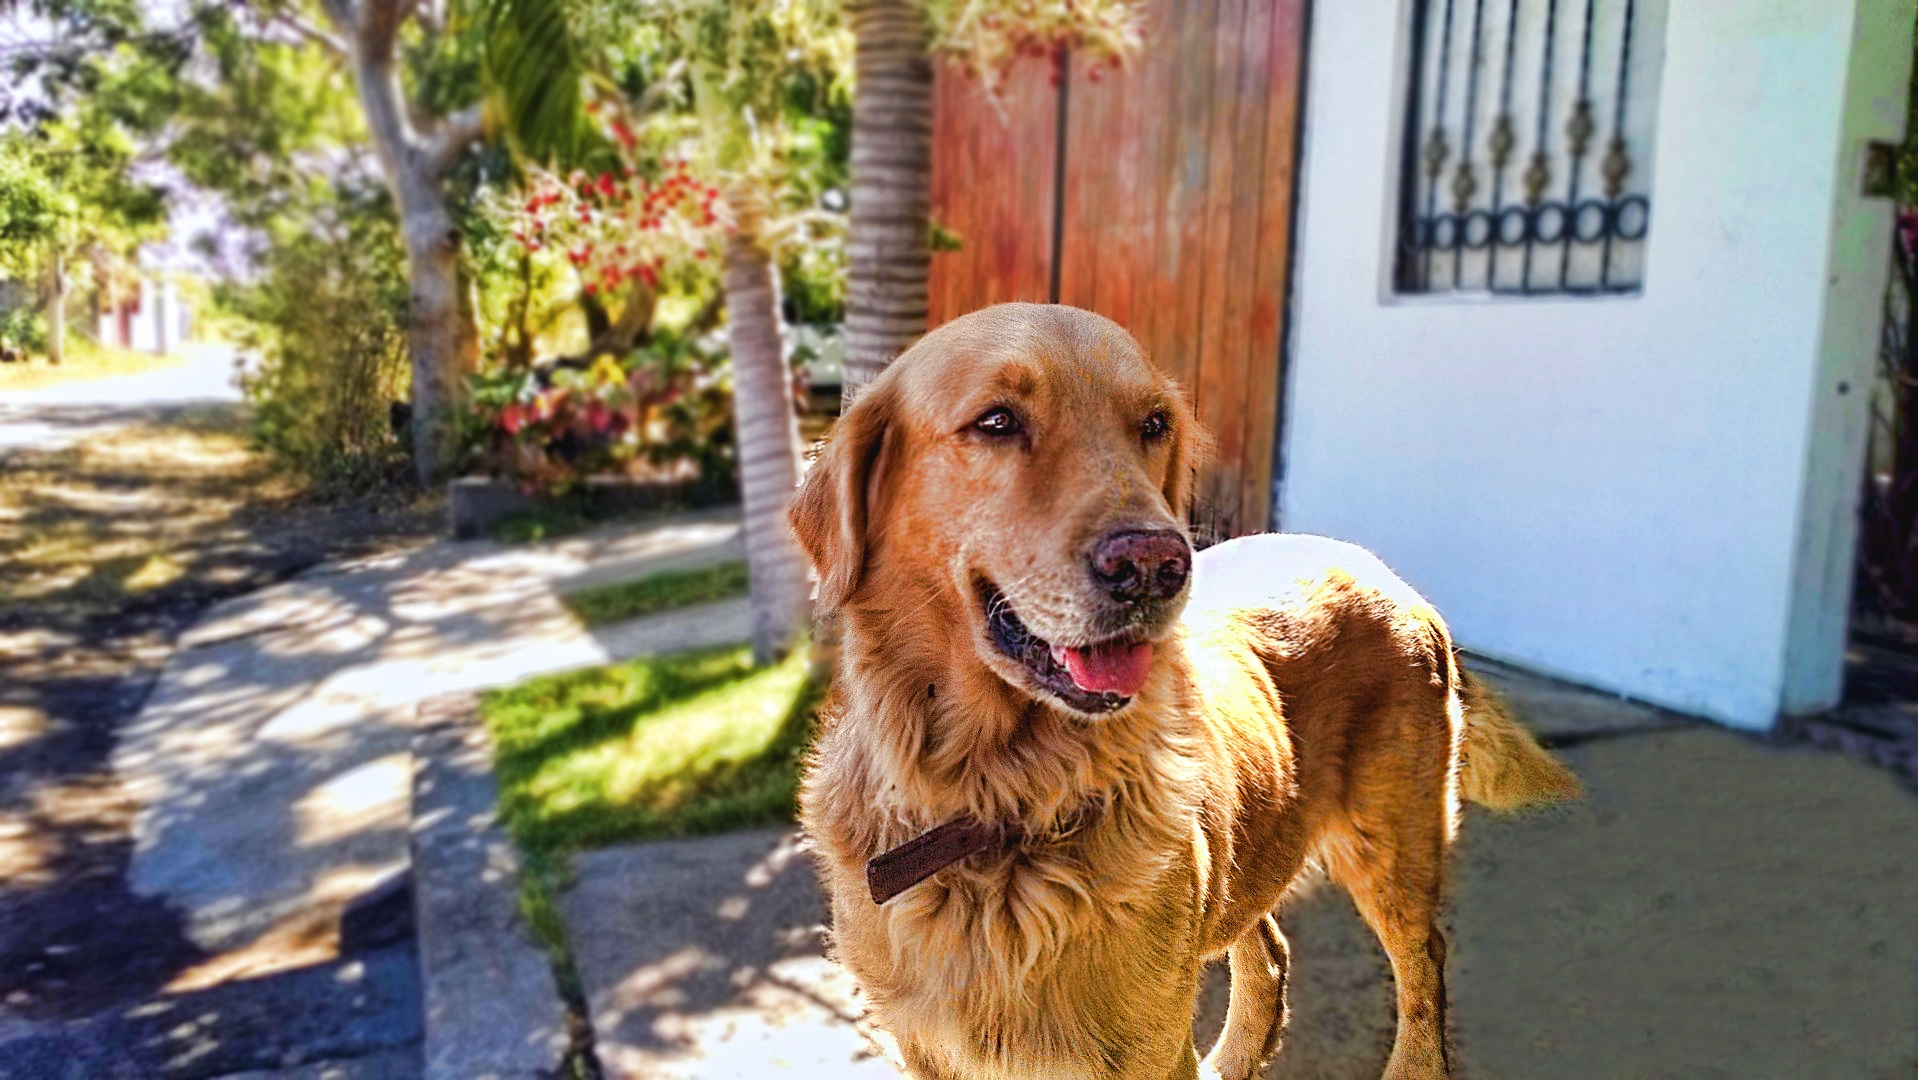
dog, mammal, golden retriever, vertebrate, dog breed, retriever, animal shelter, street dog, dog like mammal, nova scotia duck tolling retriever